Belgium national football team

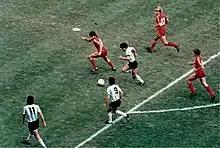
Diego Maradona and Argentina won 2–0 to knock Belgium out of the 1986 World Cup.

At the 1920 Summer Olympics, in their first official Olympics appearance, the "Red Devils" won the gold medal on home soil after a controversial final in which their Czechoslovak opponents left the pitch. In the three 1920s Summer Olympic, they achieved fair results (four wins in seven matches), and played their first intercontinental match, against Argentina.